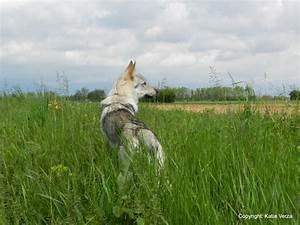
dog